Septemvri–Dobrinishte narrow-gauge line

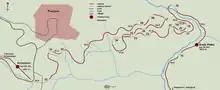
Sveta Petka–Avramovo route map

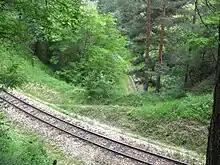
The track passes over itself at the first spiral.

This is the hardest section of Septemvri–Dobrinishte railway. It is 45 km long and all four spirals, 25 remaining tunnels and the highest railway station on the Balkans are here. Beginning from Velingrad, through Velingrad south stop, the line starts to climb along the right side of river Ablanitsa, heading Ostrets stop and station Cvetino. A few kilometers after Cvetino, the route turns to the right through the valley of the small river Lyuta reka, reaching the former station, now minor stop Sveta Petka.